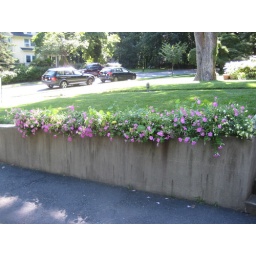
My window boxes are waiting to go back in their home